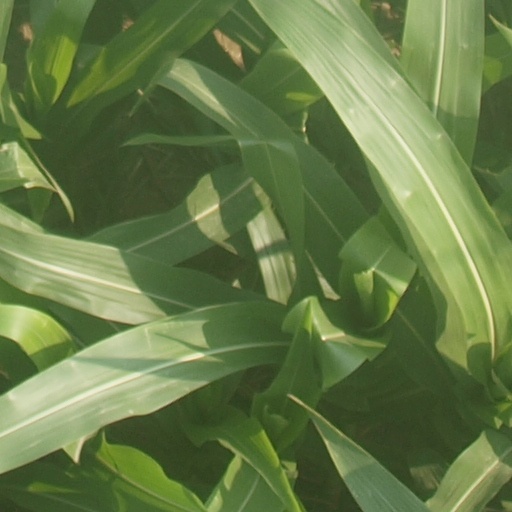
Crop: maize; corn